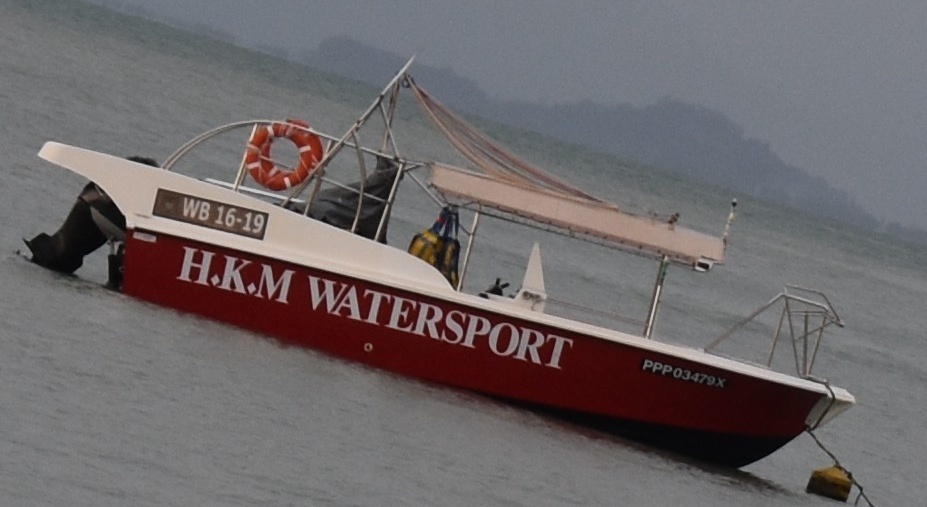
Vehicle type: Ships